Amy Lee

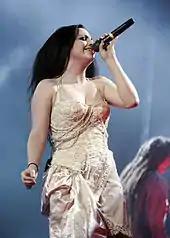
Lee performing in Miami, Florida, in 2007

On June 17, 2016, Amazon.com announced that Lee was scheduled to release the "family" album "Dream Too Much" exclusively through Amazon Prime Music. It features "original music for kids and families" and was released on September 30, 2016. The album was a collaboration that involved her father, who is the lead vocalist on "Goodnight My Love", and her sisters.